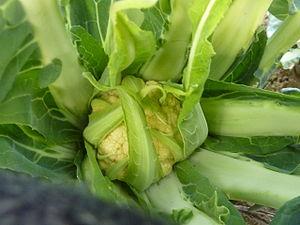
Nago-Torbole est une commune italienne d'environ 2 800 habitants située dans la province autonome de Trente dans la région du Trentin-Haut-Adige dans le nord-est de l'Italie.